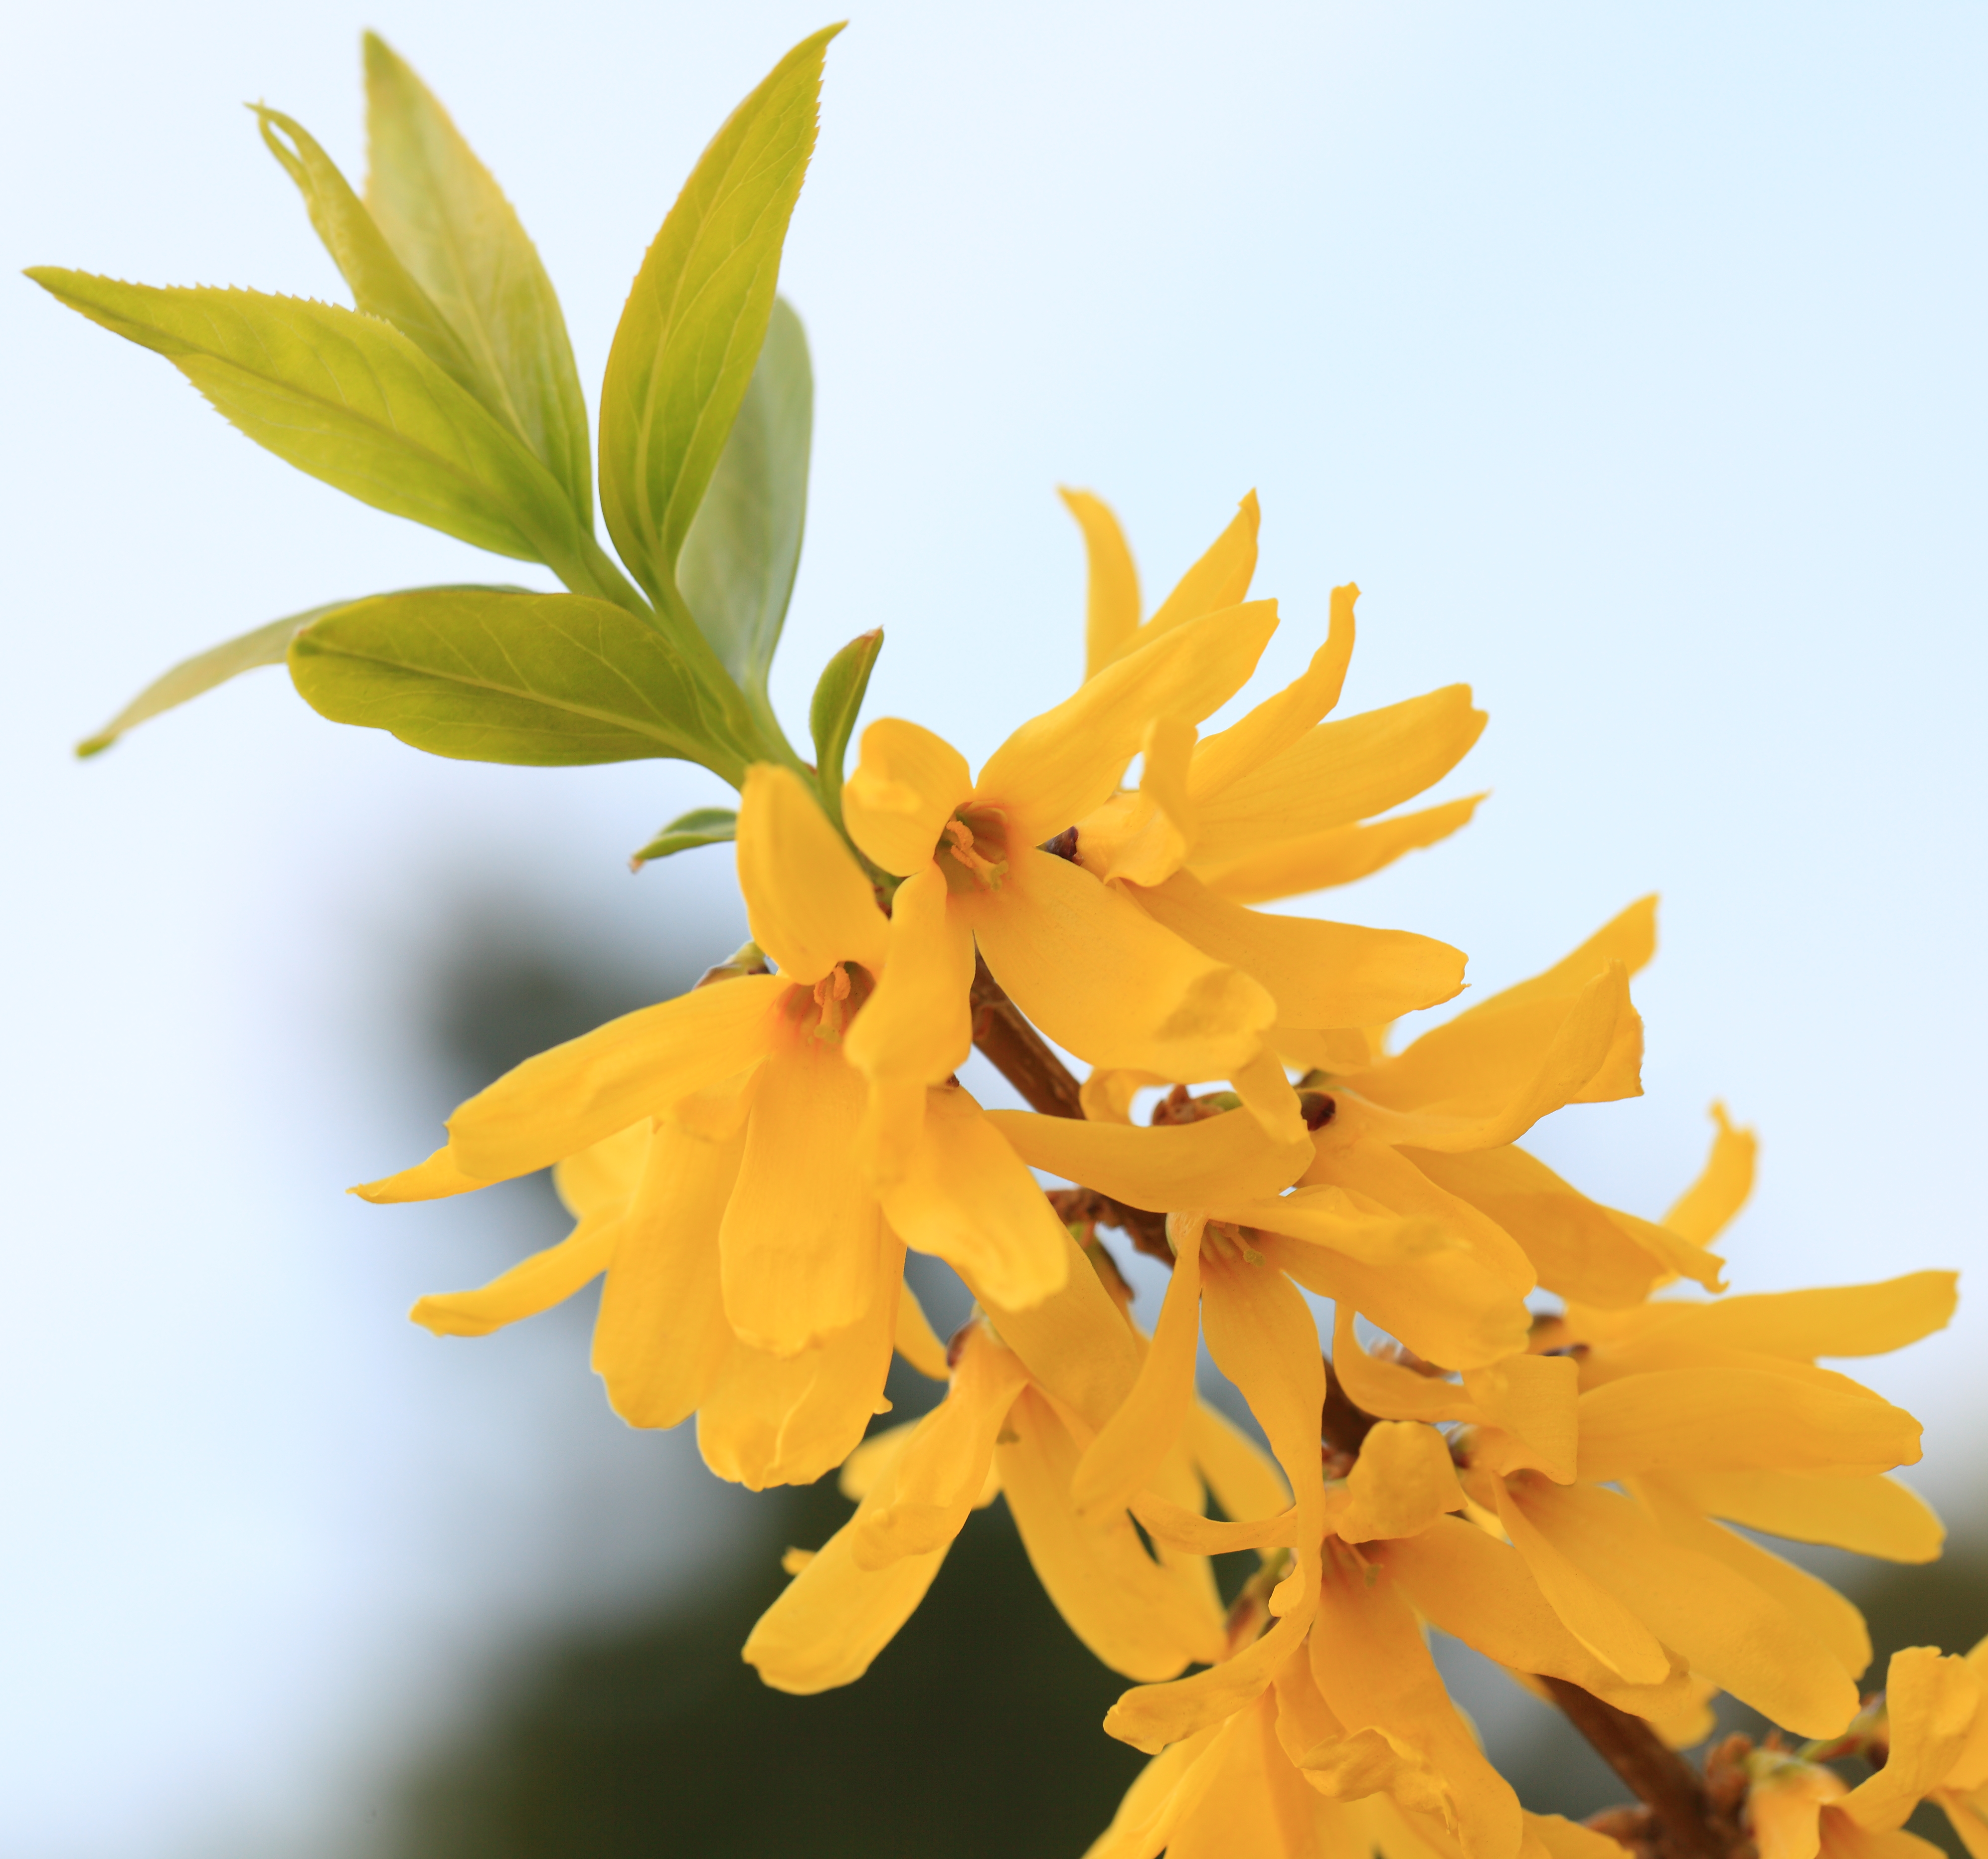
tree, branch, plant, leaf, flower, petal, golden, high, produce, autumn, park, botany, yellow, flora, wildflower, cool image, shrub, 5d, hires, forsythia, markii, hi, res, resolution, chiba, aobanomorikouen, bells, viridissima, macro photography, flowering plant, maidenhair tree, plant stem, woody plant, land plant